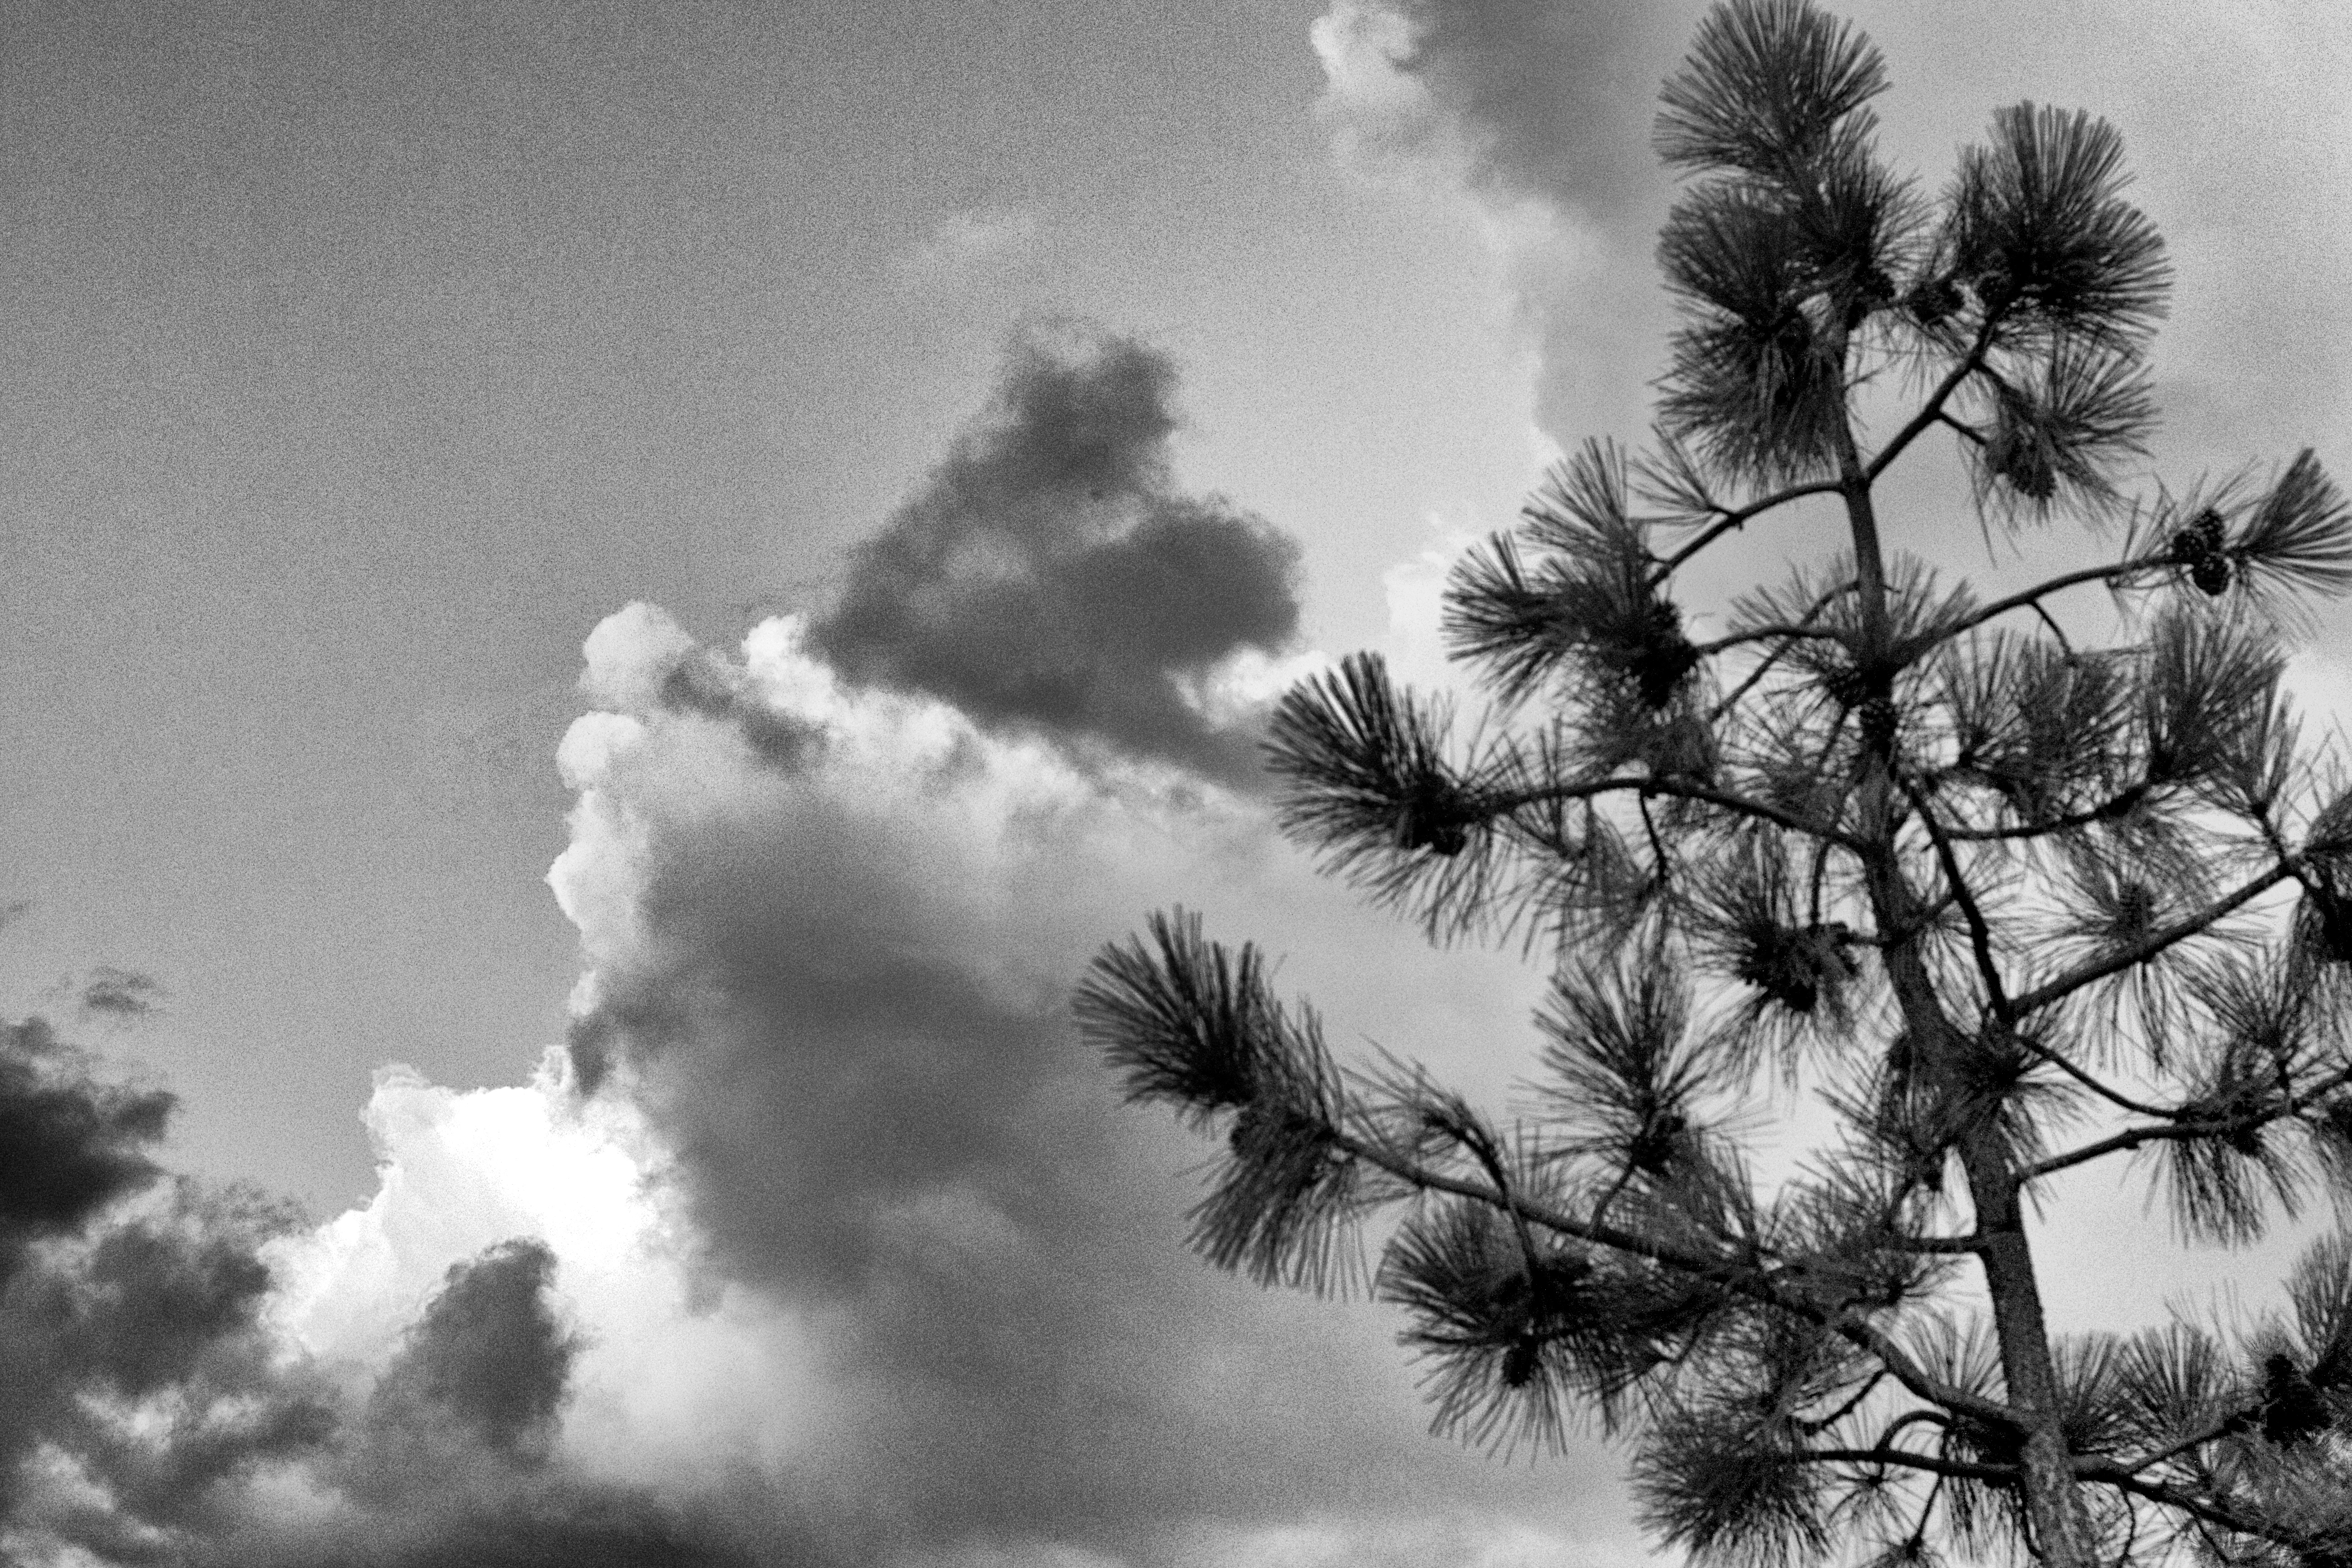
tree, branch, cloud, black and white, plant, sky, wind, monochrome, bw, meteorological phenomenon, monochrome photography, atmosphere of earth, woody plant